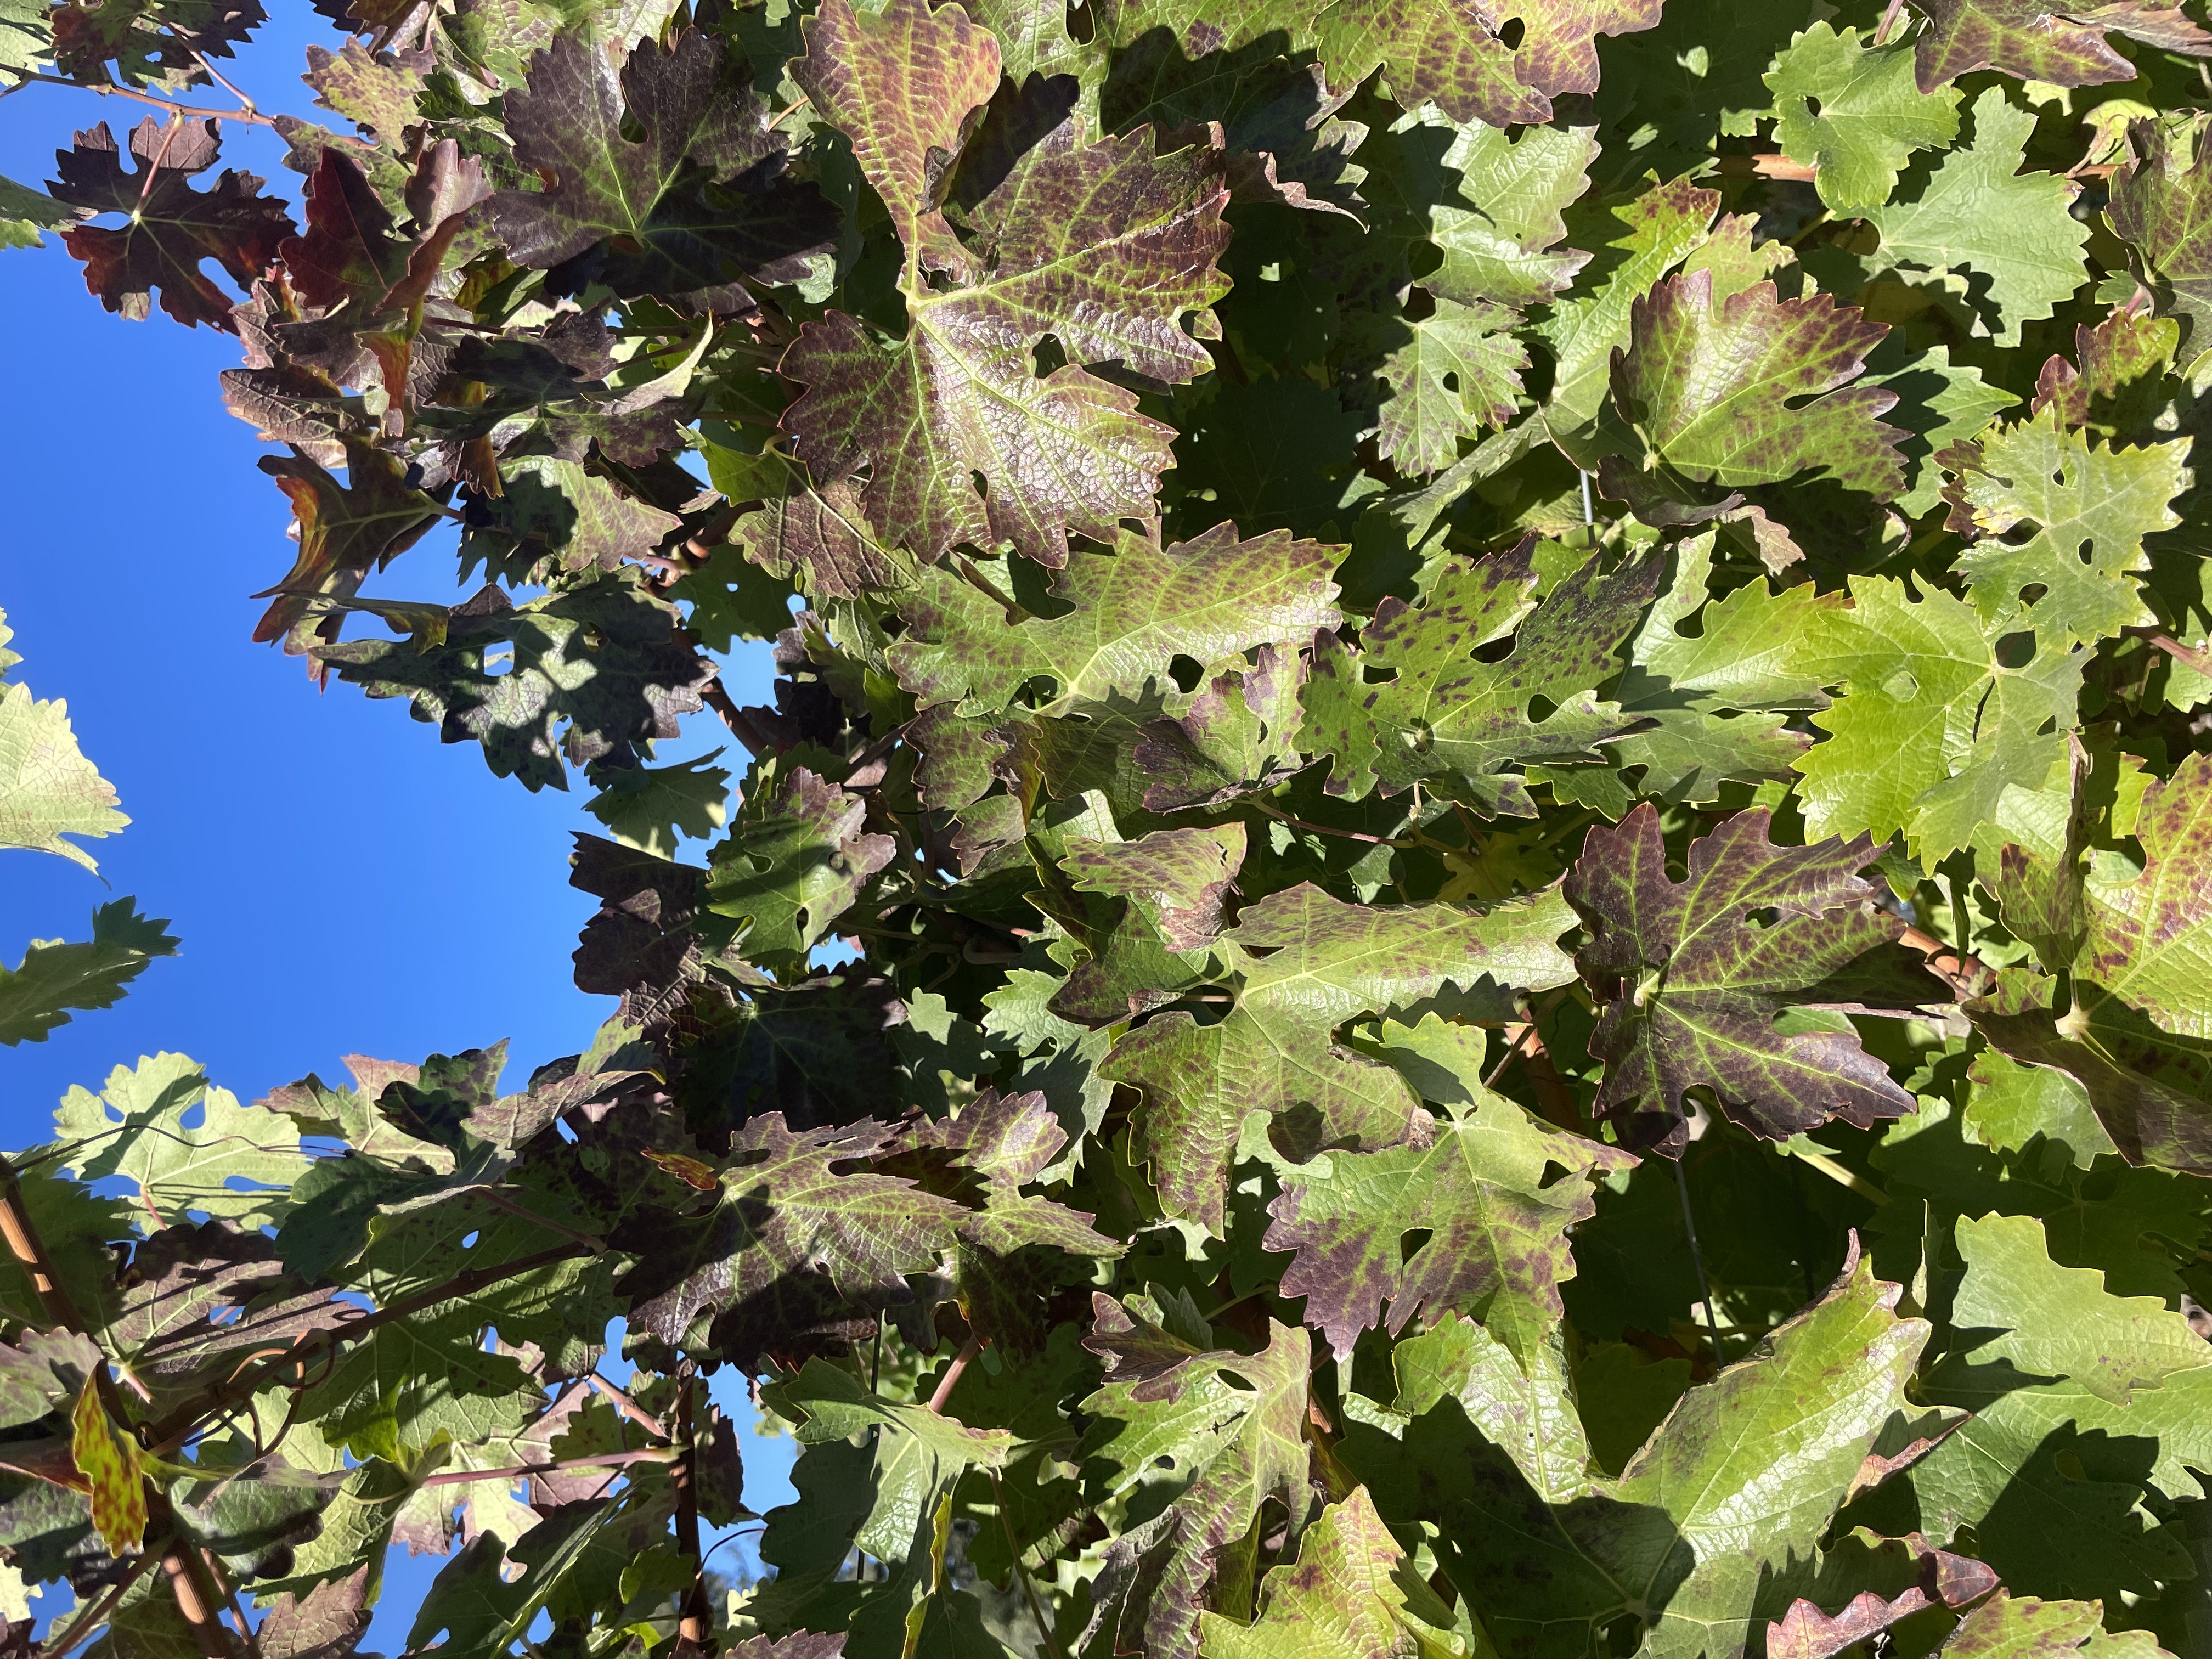
Label: Leafroll 3